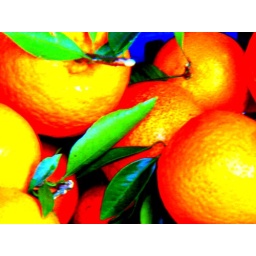
Oranges in the market near our home in Taichung